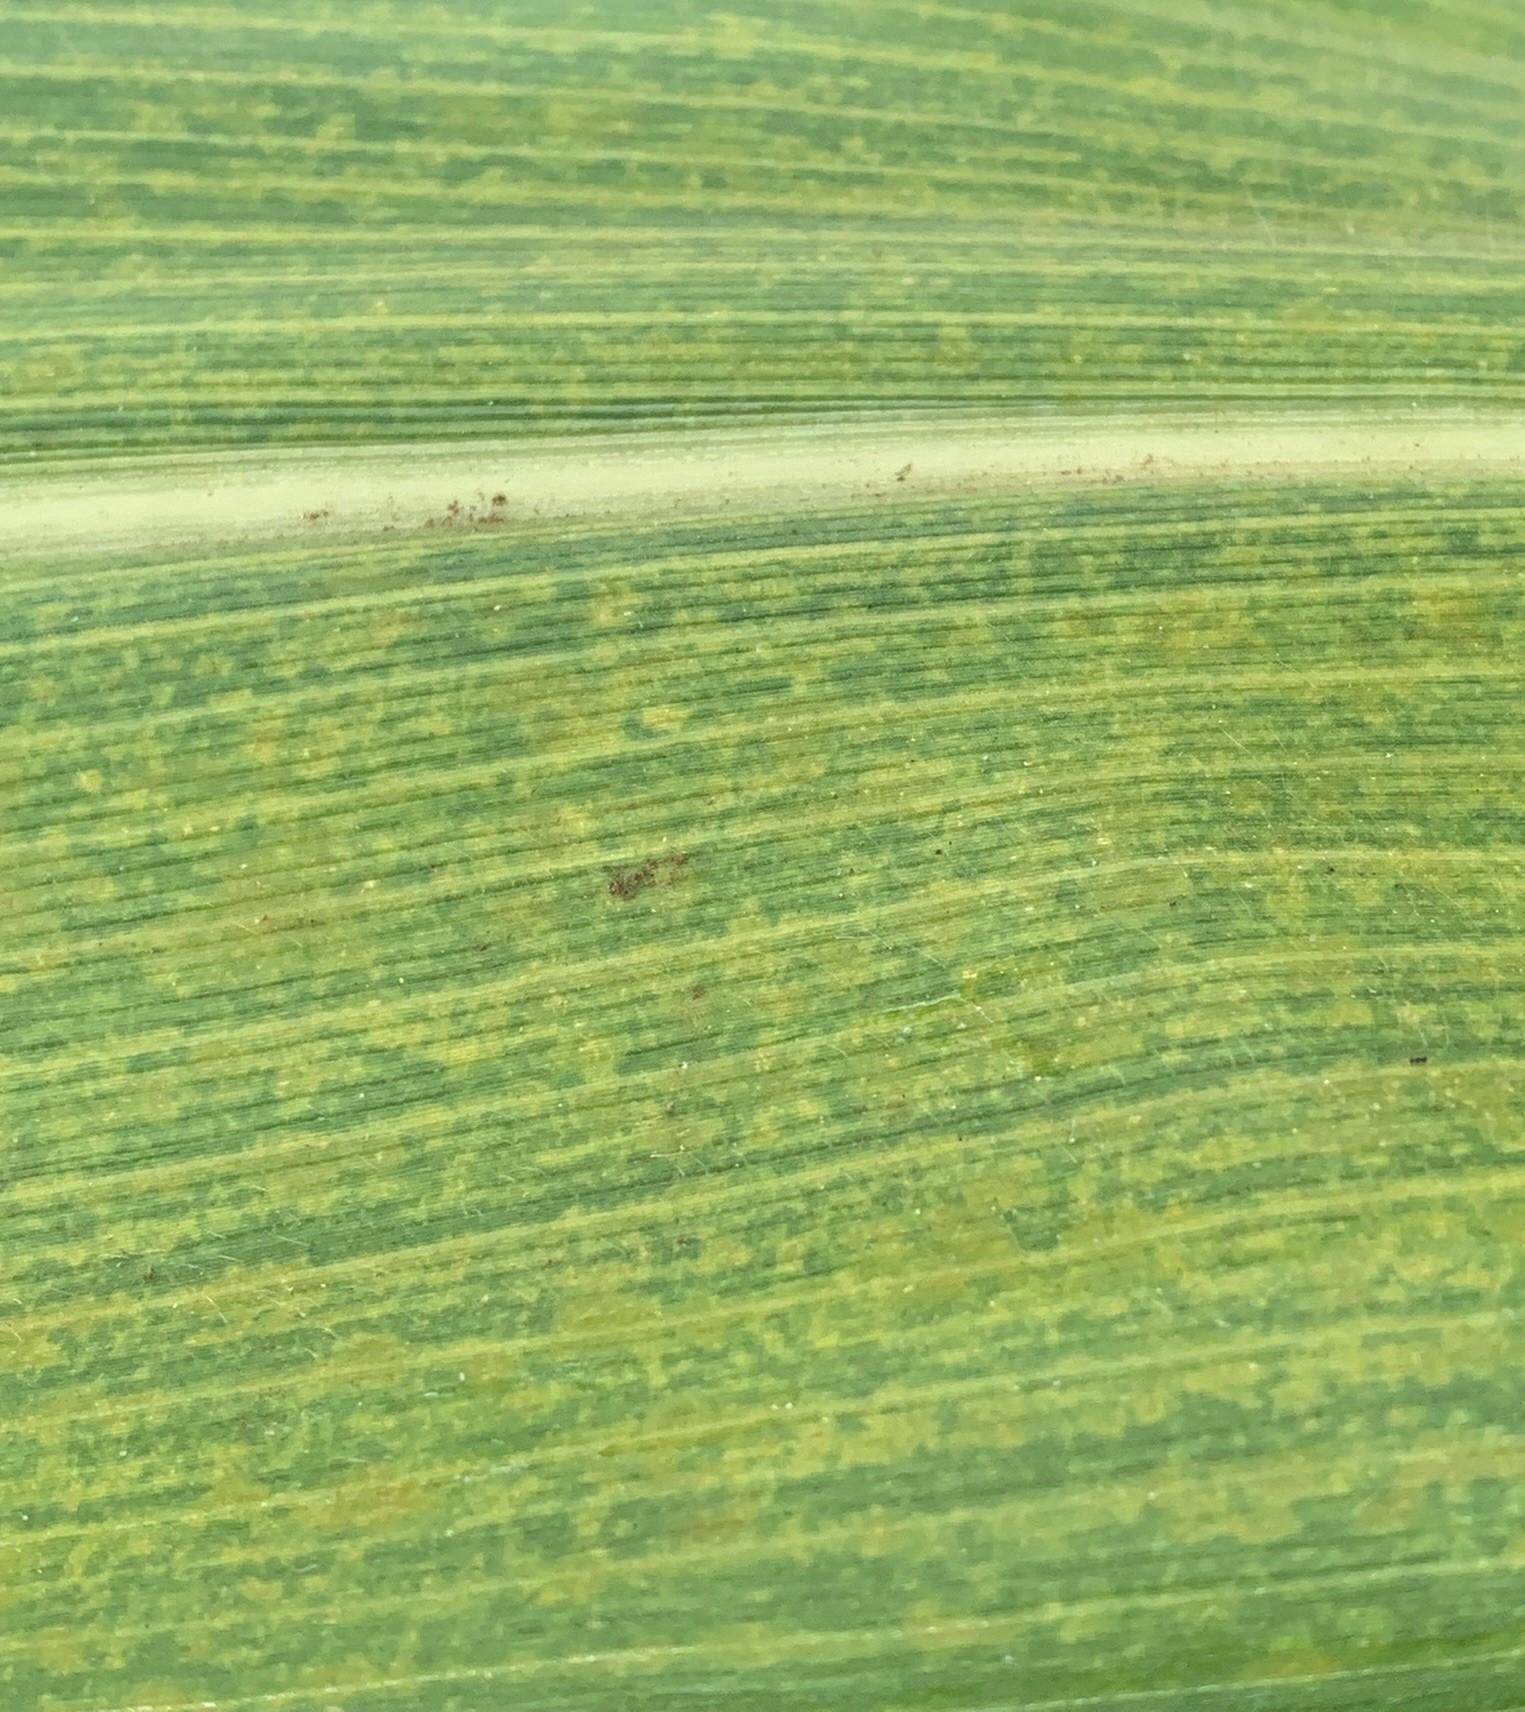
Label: MLN